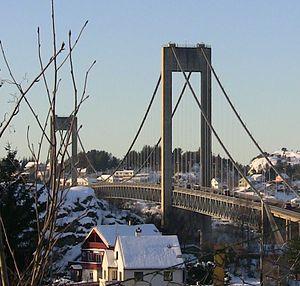
Cette liste de ponts de Norvège a pour vocation de présenter une liste de ponts remarquables de Norvège, tant par leurs caractéristiques dimensionnelles, que par leur intérêt architectural ou historique.
Cette liste des ponts suspendus ayant les plus longues travées recense les ponts suspendus présentant des portées supérieures à 600 m, classées par ordre décroissant de longueur. Cet indicateur de classement est le plus couramment utilisé pour hiérarchiser les ponts suspendus. Si un pont a une longueur de travée supérieure à un autre, ce n'est pas pour autant que sa longueur de rive à rive ou d'ancrage à ancrage est supérieure à celle de celui-ci. Néanmoins la longueur de la travée principale est souvent en corrélation avec la hauteur des pylônes et la complexité pour la conception et le calcul de l'ouvrage.